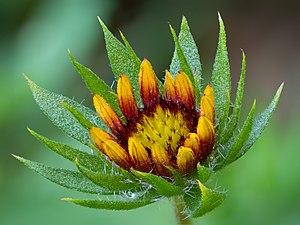
Gaillardia, aussi communément appelée Gaillarde est un genre de fleurs de la famille des astéracées.